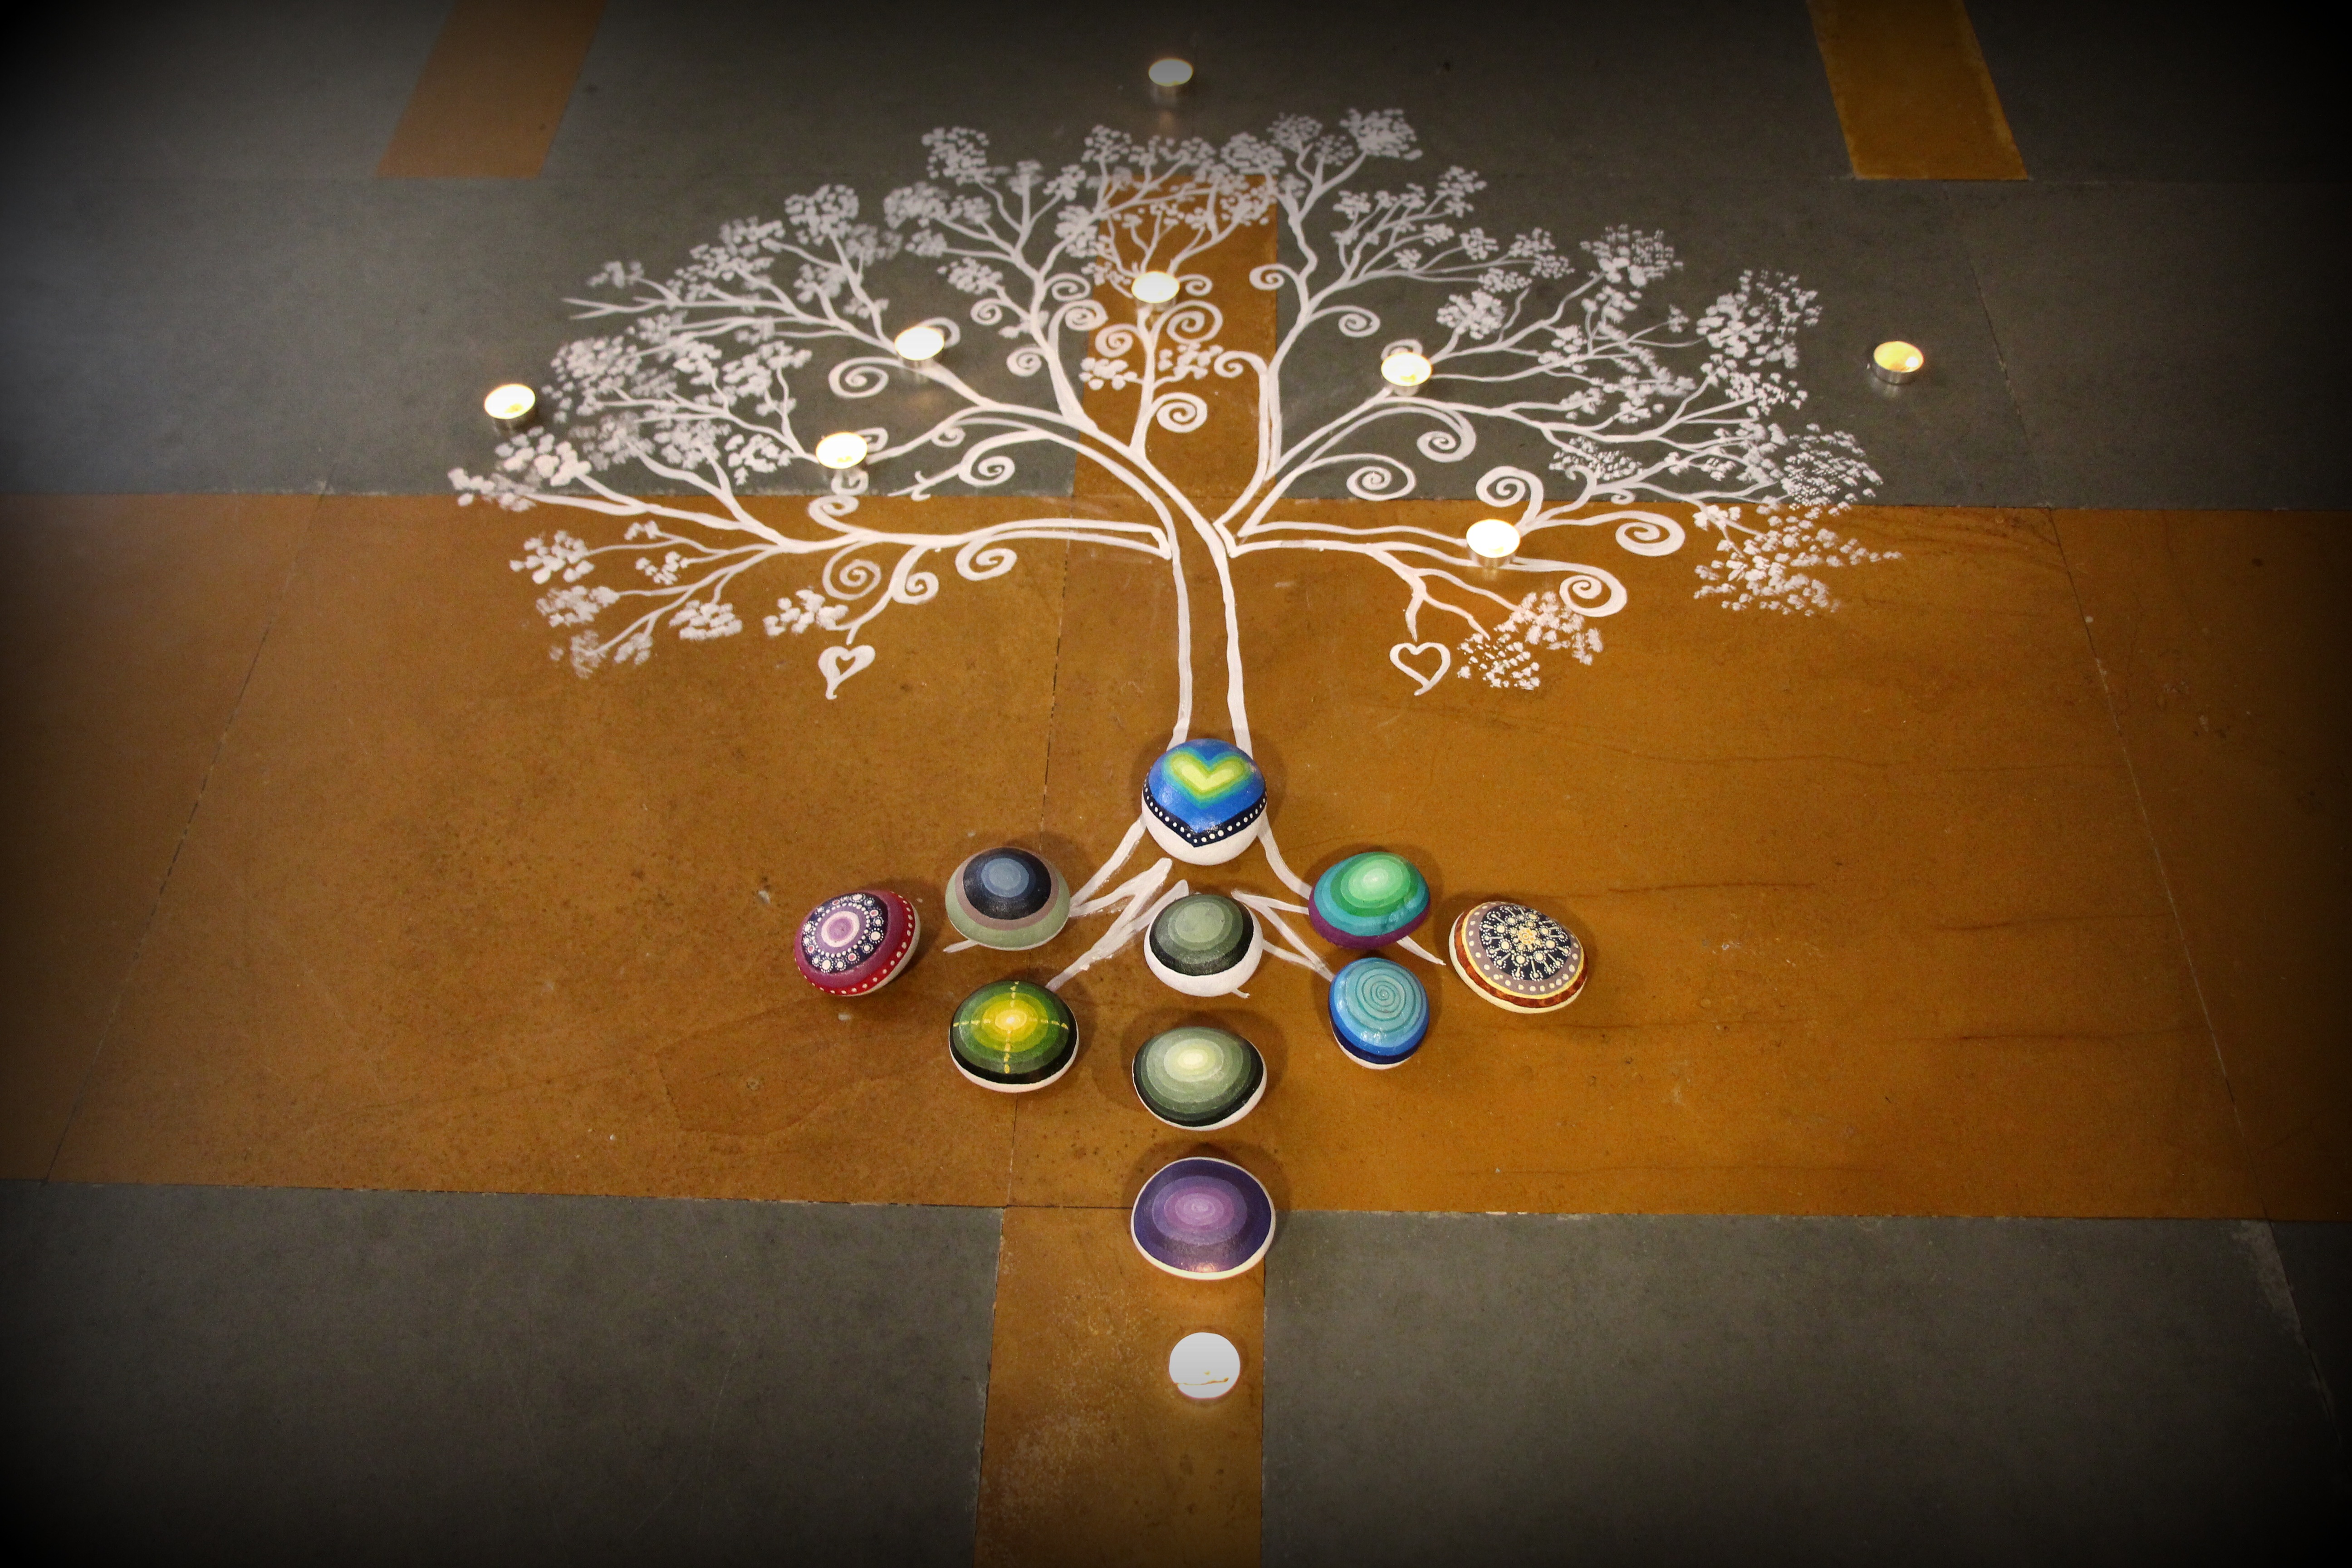
rangoli, stones, mandala, design, pattern, motif, indian, hobby, circle, craft, art, flower, decor, traditional, natural, folk, ethnic, tree, birds, painting, floor, drawing, decorative, festive, decoration, paint, candles